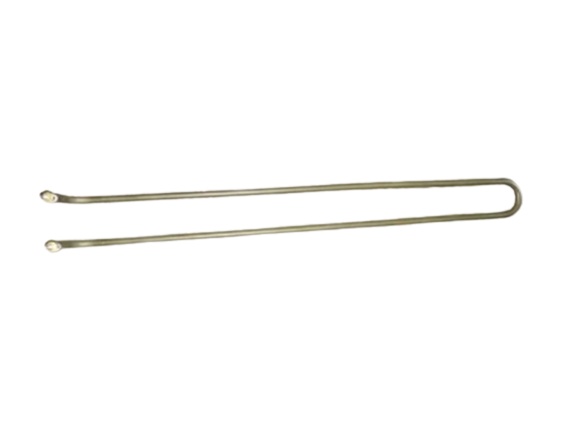
Tilt Pan Element
Brand: GATTO
Tilting skillet element Specifications Dimensions: 530mm x 45mm Voltage: 220V kW/h: 1600W Gatto 38lt Stainless Steel Electric Tilting Skillet (SKU: E-TB-889)
Category: Home & Garden > Kitchen & Dining > Kitchen Appliance Accessories > Electric Skillet & Wok Accessories